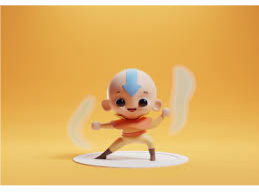
Portrait style: Cartoon Portrait